Mobile Suit Gundam Unicorn

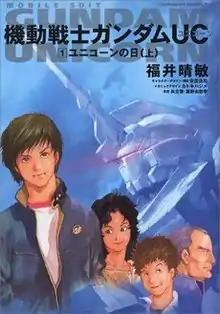
Cover of volume one of the "Mobile Suit Gundam Unicorn" light novel series

is a novel series written by Harutoshi Fukui with character and mechanical designs provided by Yoshikazu Yasuhiko and Hajime Katoki, respectively. It is first serialized in Kadokawa Shoten's "Gundam Ace" magazine from February 2007 to August 2009, compiling into 10 volumes alongside one extra volume released on March 26, 2016. The novel originally serves as a sequel to "".